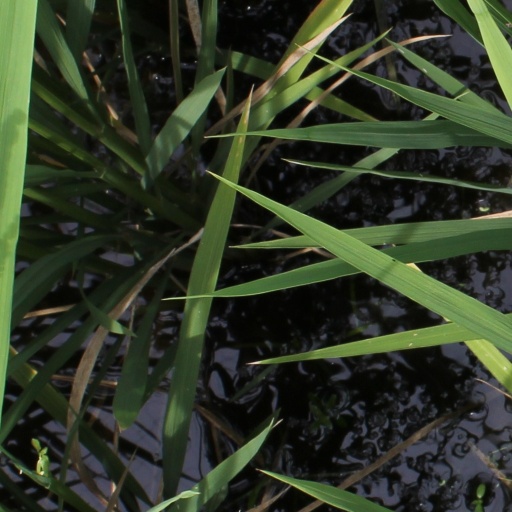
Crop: rice